Rhine

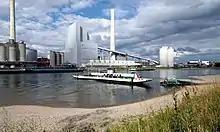
The Rhine at Mannheim, in the Rhine-Neckar industrial area

The southern half of the Upper Rhine forms the border between France (Alsace) and Germany (Baden-Württemberg). The northern part forms the border between the German states of Rhineland-Palatinate in the west on the one hand, and Baden-Württemberg and Hesse on the other hand, in the east and north. A curiosity of this border line is that the parts of the city of Mainz on the right bank of the Rhine were given to Hesse by the occupying forces in 1945.